Zach Lipovsky

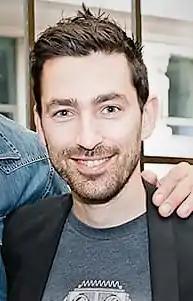
Lipovsky in 2018

Zach Lipovsky (born 7 February 1984) is a Canadian director, former child actor, and visual effects specialist. His films include Final Destination Bloodlines (2025) together with Adam Stein.